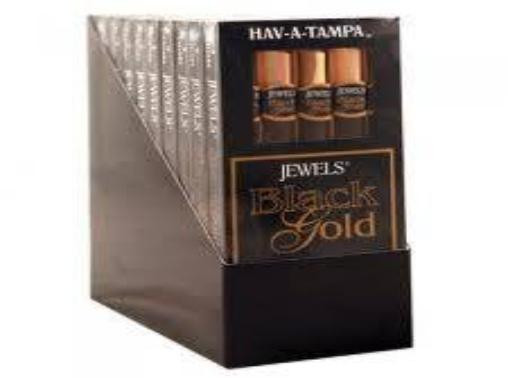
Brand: Hav-A-Tampa
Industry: Food